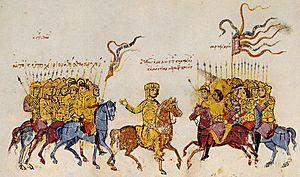
Thomas le Slave est un chef militaire byzantin du IXᵉ siècle particulièrement connu pour avoir mené une révolte de grande envergure contre l'empereur byzantin Michel II.